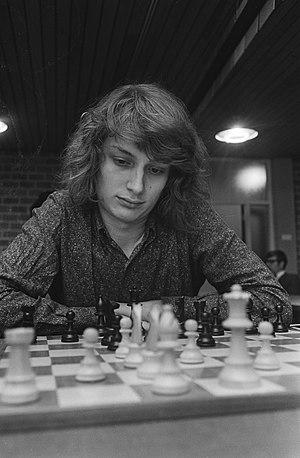
Jan Hendrik Timman, né le 14 décembre 1951 à Amsterdam, est un joueur d'échecs, rédacteur en chef de la revue New in Chess et compositeur d'études d'échecs. À la fin des années 1980, il fut le meilleur joueur occidental faisant face aux joueurs soviétiques. Neuf fois champion des Pays-Bas et grand maître international depuis 1974. Timman disputa le championnat du monde de la Fédération internationale des échecs 1993 contre Anatoli Karpov.